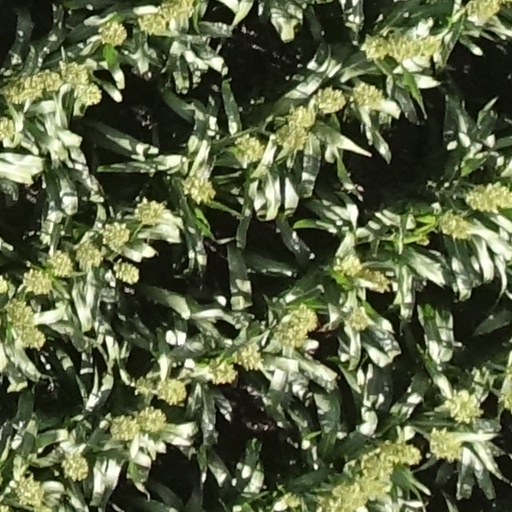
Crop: sorghum